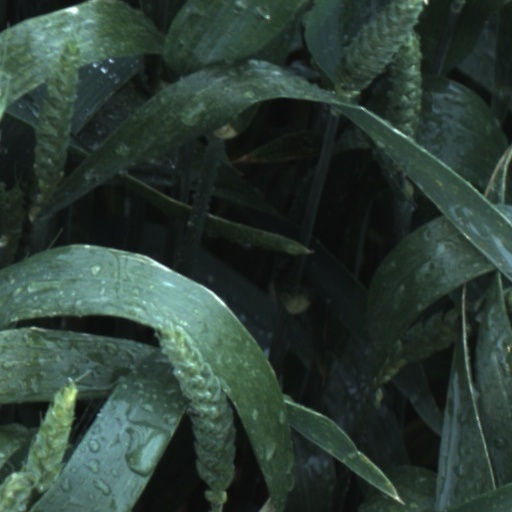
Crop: wheat